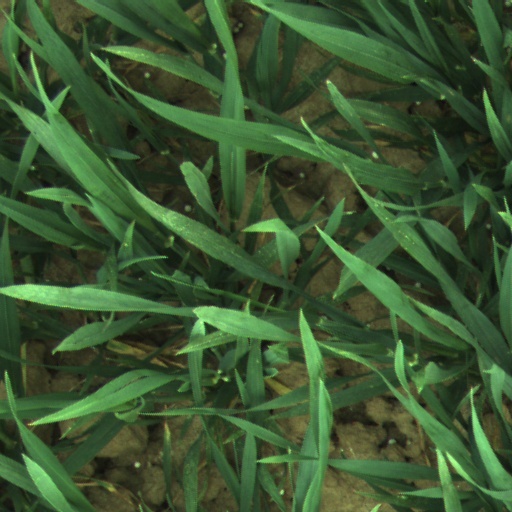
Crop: wheat